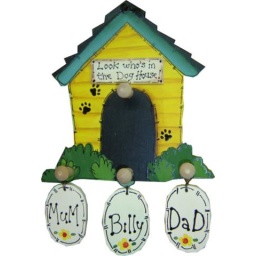
26 look who's in the dog house